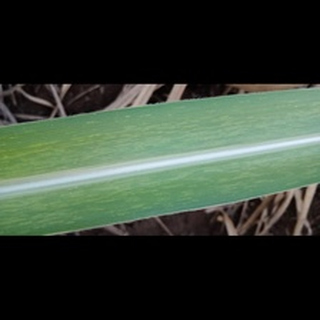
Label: sugarcane_mosaic